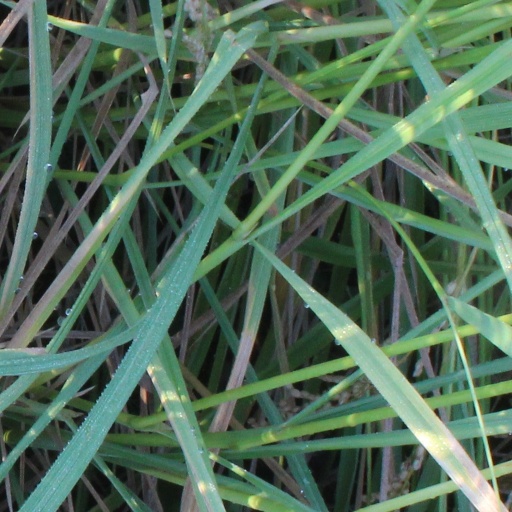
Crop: rice